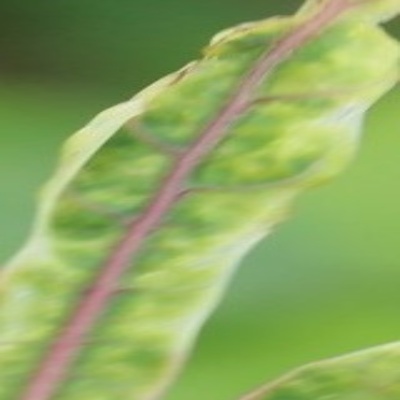
Crop: Cassava
Condition: mosaic